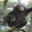
Label: chimpanzee